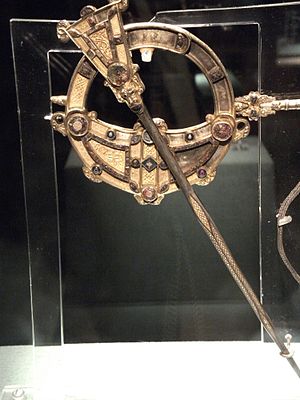
Insulær kunst / Galleri
"Insulær kunst er en stilart fra tidlig middelalder med rod i irsk-angelsaksisk post-romersk kunsttradition. Begrebet er afledt af insula, det latinsk ord for ""ø"", og det skal forklare, at Storbritannien og Irland i denne periode havde en fælles kunsttradition, der på mange punkter adskilte sig fra det øvrige Europas. Indenfor kunsthistorien kategoriseres den insulære kunst normalt som del af flere kunsttraditioner; herunder både traditionel germansk og vesteuropæisk kunst. Det er kombinationen af disse forskellige stiltraditioner, der giver den insulære kunst sin egenart. I 7. og 8. århundrede var den insulære stilart blevet en af de vigtigste i Europa. Sammen med den irsk-angelsaksiske munke og missionsbevægelse var den blevet spredt gennem klostre til det meste af Vesteuropa. Senere fik den også stor indflydelse på nordisk kunst. I England blandedes insulær stil med angelsaksisk kunst omkring 900, men den i Irland blomstrede indtil 12. århundrede, hvor den blandendes med romansk stil.